Whitkirk

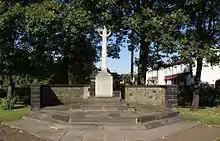
Temple Newsam War Memorial

A church is recorded in the Domesday Survey (1086) as belonging to the manor of Gipton and Colton, and as Whitkirk is the only known medieval church in these area of Leeds, it is reasonable to assume that it is an earlier building replaced by the current Whitkirk church which is being referred to. This would suggest there was a late Anglo-Saxon church at least. The first mention of Whitkirk itself was in 1154–66, in the Early Yorkshire Charters referring to "Witechirche", meaning "white church". The name has Old English origins, with the ‘chirche’ element subsequently being replaced by the Old Norse ‘kirkja’. It is possible that the church was the focus of settlement activity at this period extending into the later medieval era.